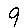
Label: 9